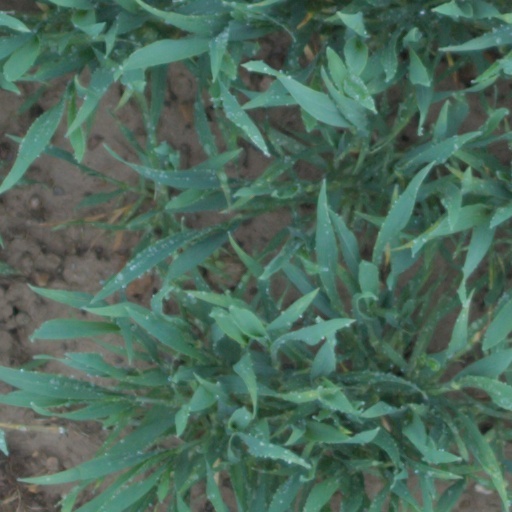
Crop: wheat